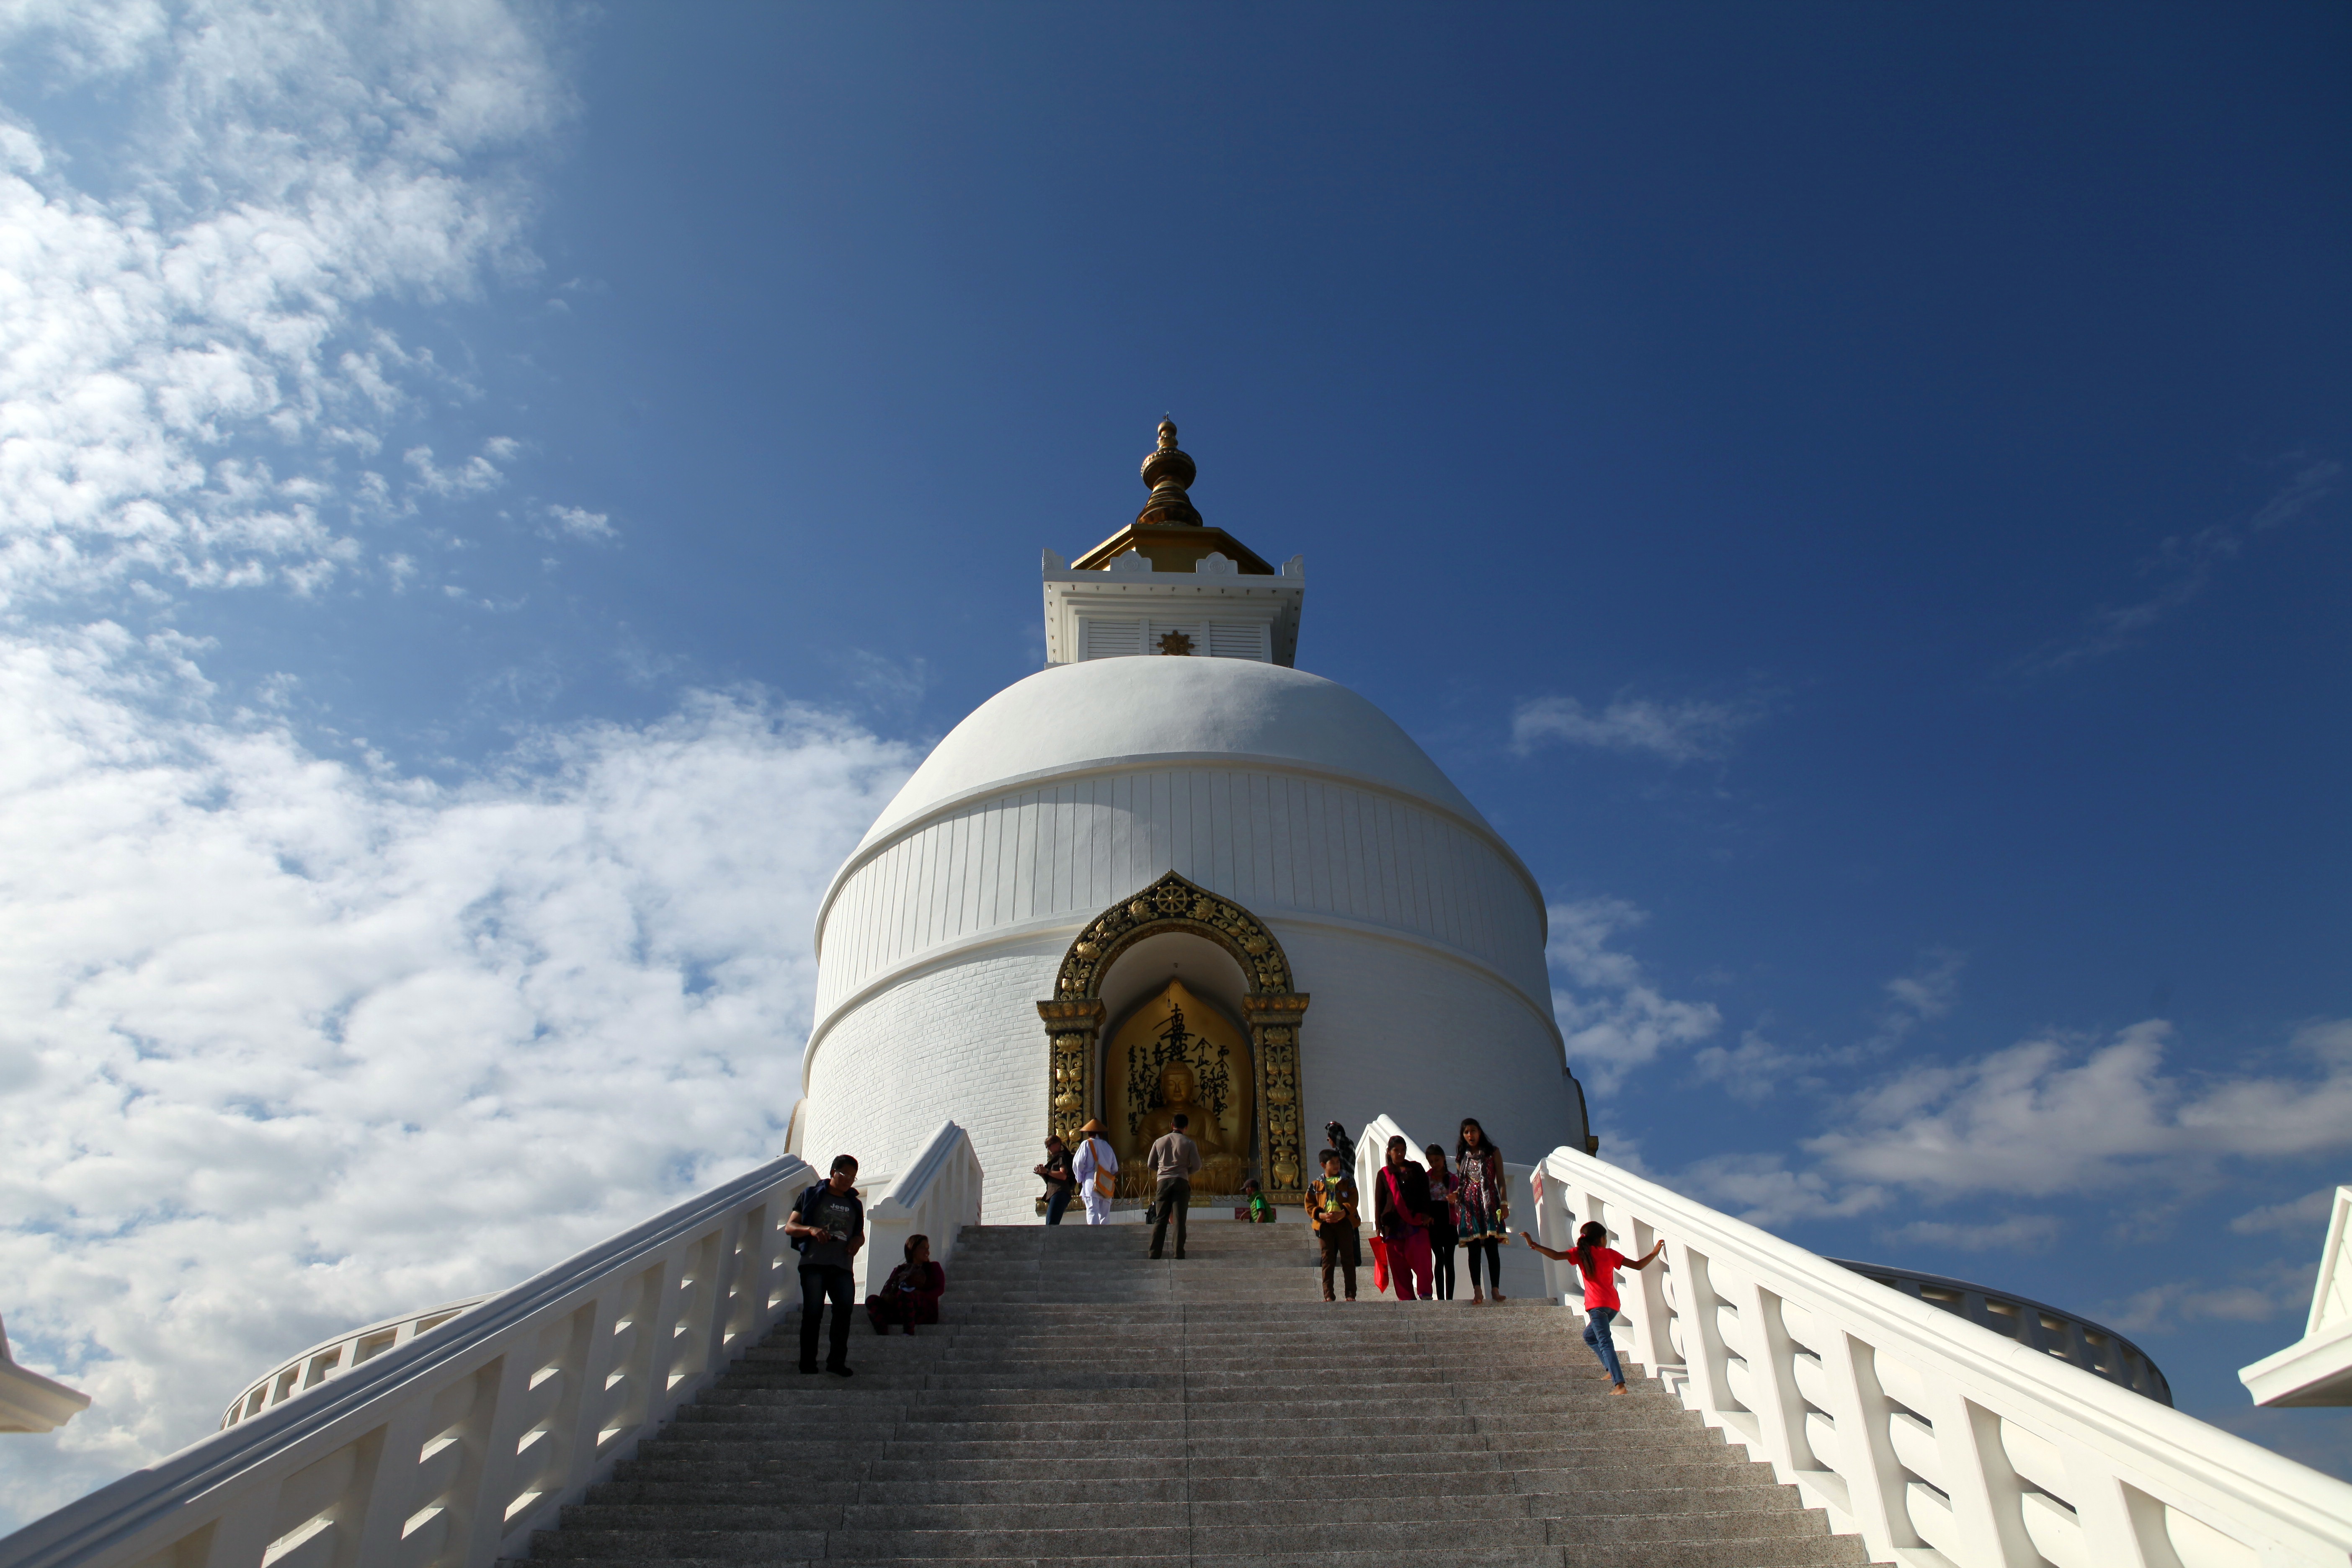
building, tower, place of worship, observatory, mosque, dome